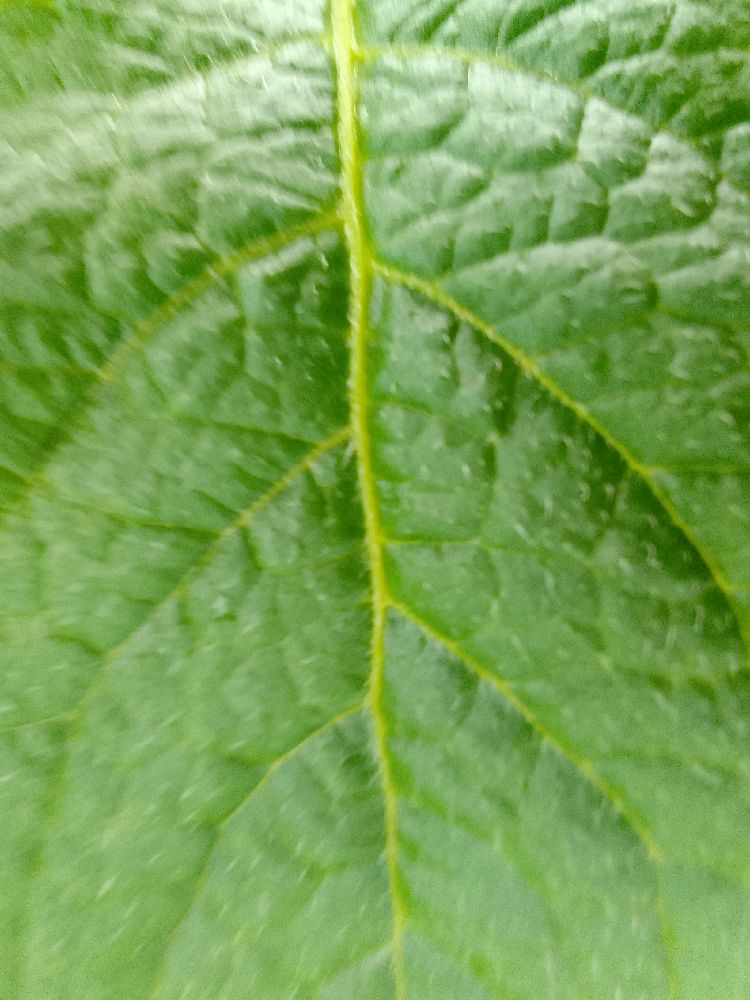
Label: Healthy